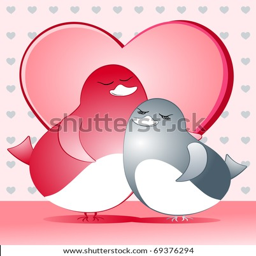
a pair of sparrows is embraced with love , vector